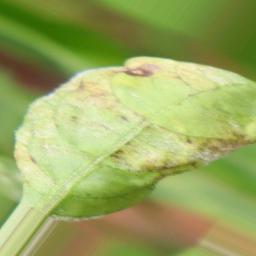
Label: powdery mildew